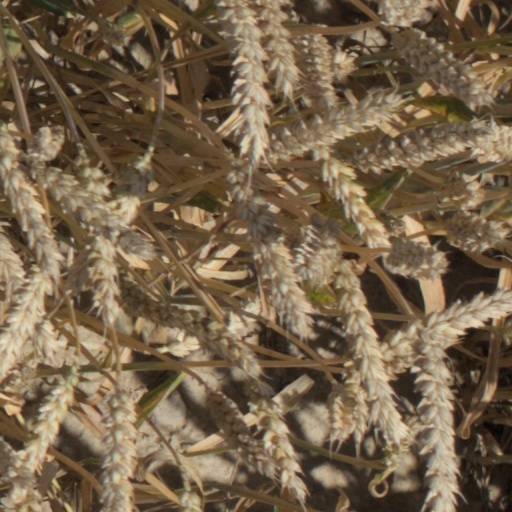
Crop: wheat